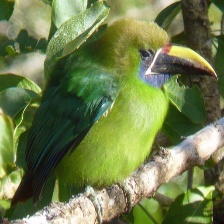
Species: BLUE THROATED TOUCANET
Scientific name: AULACORHYNCHUS CAERULEOGULARIS
ImageNet parent category: toucan